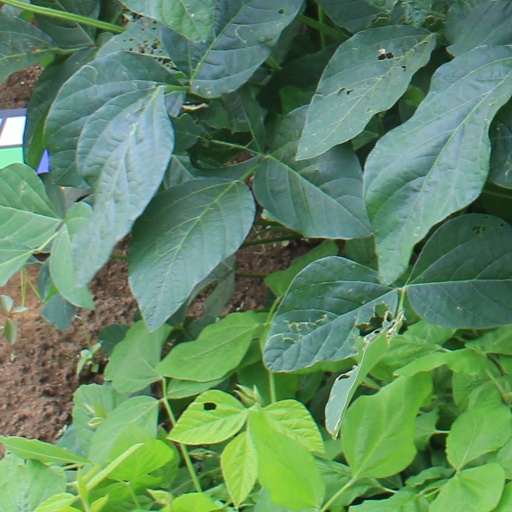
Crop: soybean